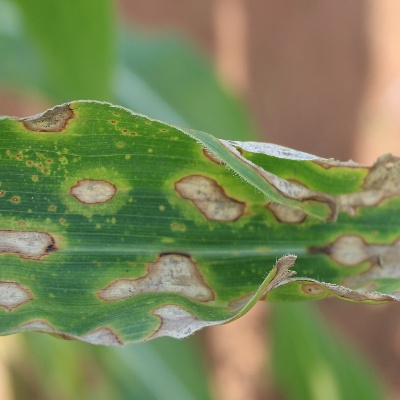
Crop: Maize
Condition: leaf blight